Guiyi Circuit

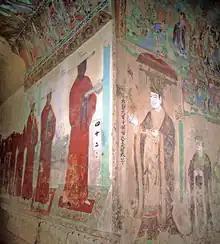
Viśa' Saṃbhava and Cao Yijin, Mogao Caves mural

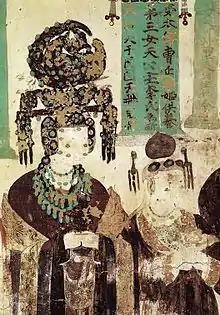
Daughter of Viśa' Saṃbhava, the wife of Cao Yanlu (r. 976–1002)

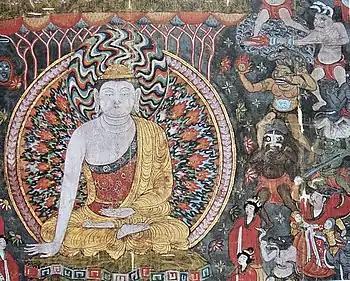
Earliest known representation of a fire lance (upper right), Dunhuang, 950 AD.

In 916 Cao Yijin married a Ganzhou Uyghur princess and sent delegations to the Later Liang.